Scarecrow (1973 film)

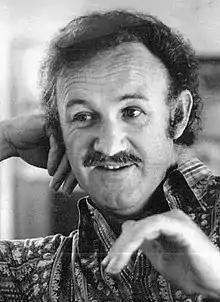
Gene Hackman accompanied Al Pacino in disguise as beggars to develop the performances.

Warner Bros. approved the project, looking for a small-budget film after executives became less confident in the success of larger projects. Director Jerry Schatzberg's preference for the roles of Max and Lion were Gene Hackman and Al Pacino. Schatzberg had worked with Pacino on "The Panic in Needle Park" (1971).